Paul Verhoeven

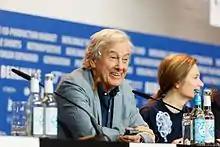
Verhoeven at press conference at Berlinale 2017

Verhoeven followed those successes with "Basic Instinct" (1992), an erotic thriller. The film's most notorious scene shows Sharon Stone's character in a police interrogation, where she uncrosses her legs, briefly revealing her vulva (she does not wear underwear underneath her skirt). The film received two Academy Award nominations, for Film Editing and for Original Music, and was the ninth-highest-grossing film of the year.